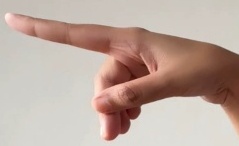
ASL sign: P